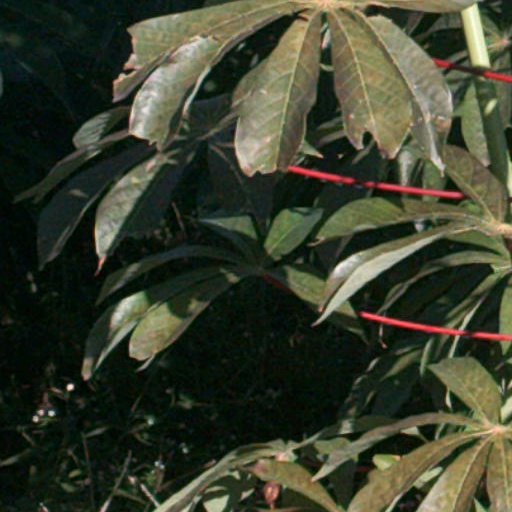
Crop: cassava